Pennsylvania Route 413

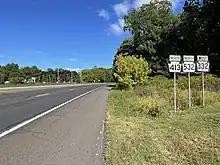
PA 413 northbound along with PA 332 westbound and PA 532 northbound on the Newtown Bypass

Here, PA 413 turns west to join PA 332 on the four-lane divided Newtown Bypass, with State Street continuing north into the borough of Newtown. The bypass heads through wooded areas in Newtown Township and comes to a bridge over the abandoned Fox Chase/Newtown railroad line and Freedom Drive before passing over Newtown Creek. The road curves northwest and intersects PA 532, at which point PA 532 joins PA 332/PA 413 on the Newtown Bypass. The highway turns north and passes through wooded areas with nearby residential development. PA 332 splits from the Newtown Bypass by heading west on Richboro Road while PA 413/PA 532 continue to the north on the bypass. The roadway passes over an access road to Council Rock High School North before it heads to the east of Tyler State Park, curving to the northwest. At the entrance to the park, PA 413/PA 532 turn northeast to remain on the Newtown Bypass while Swamp Road heads to the northwest. The road passes between a residential development to the northwest and a shopping center to the southeast before the Newtown Bypass ends at an intersection with Durham Road, at which point PA 413 heads north on Durham Road and PA 532 heads east on Durham Road.